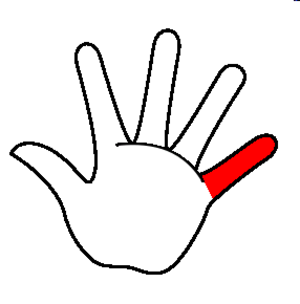
L'auriculaire est le cinquième doigt de la main chez l'Homme.